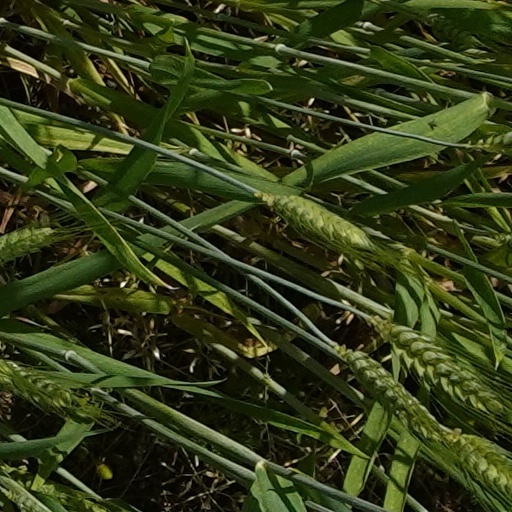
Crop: wheat